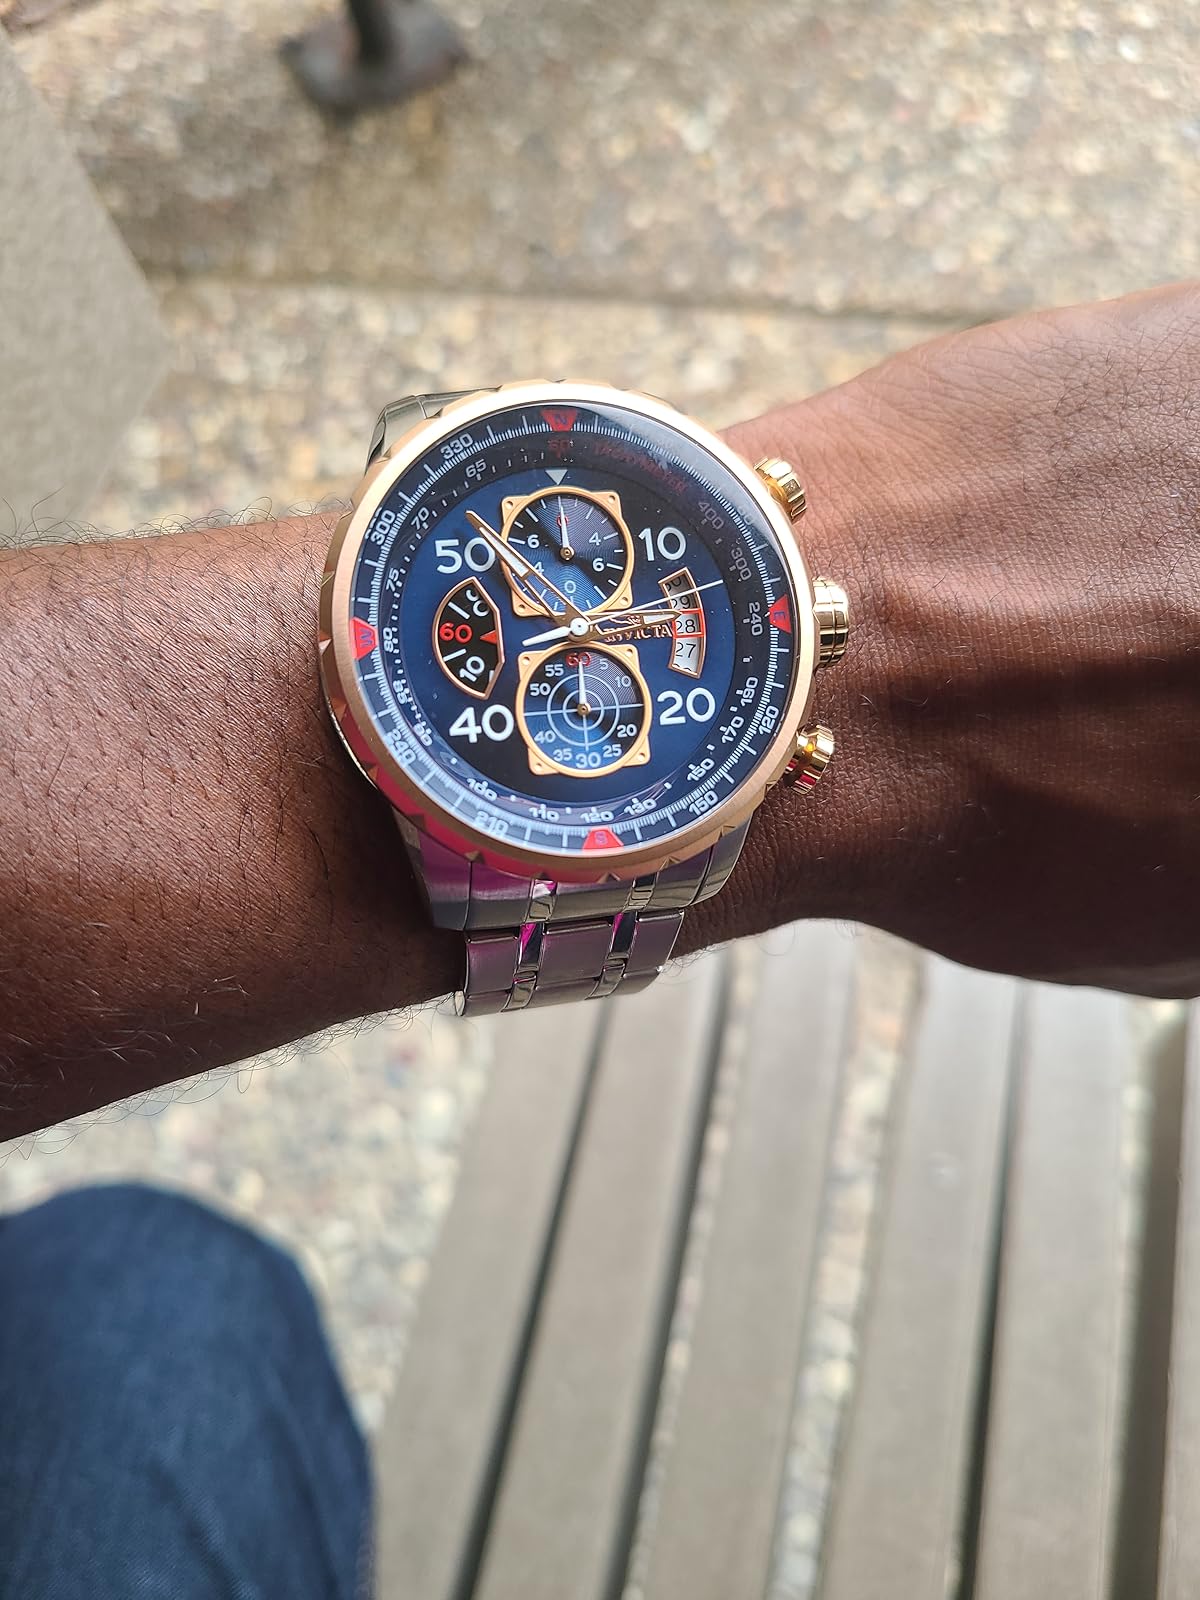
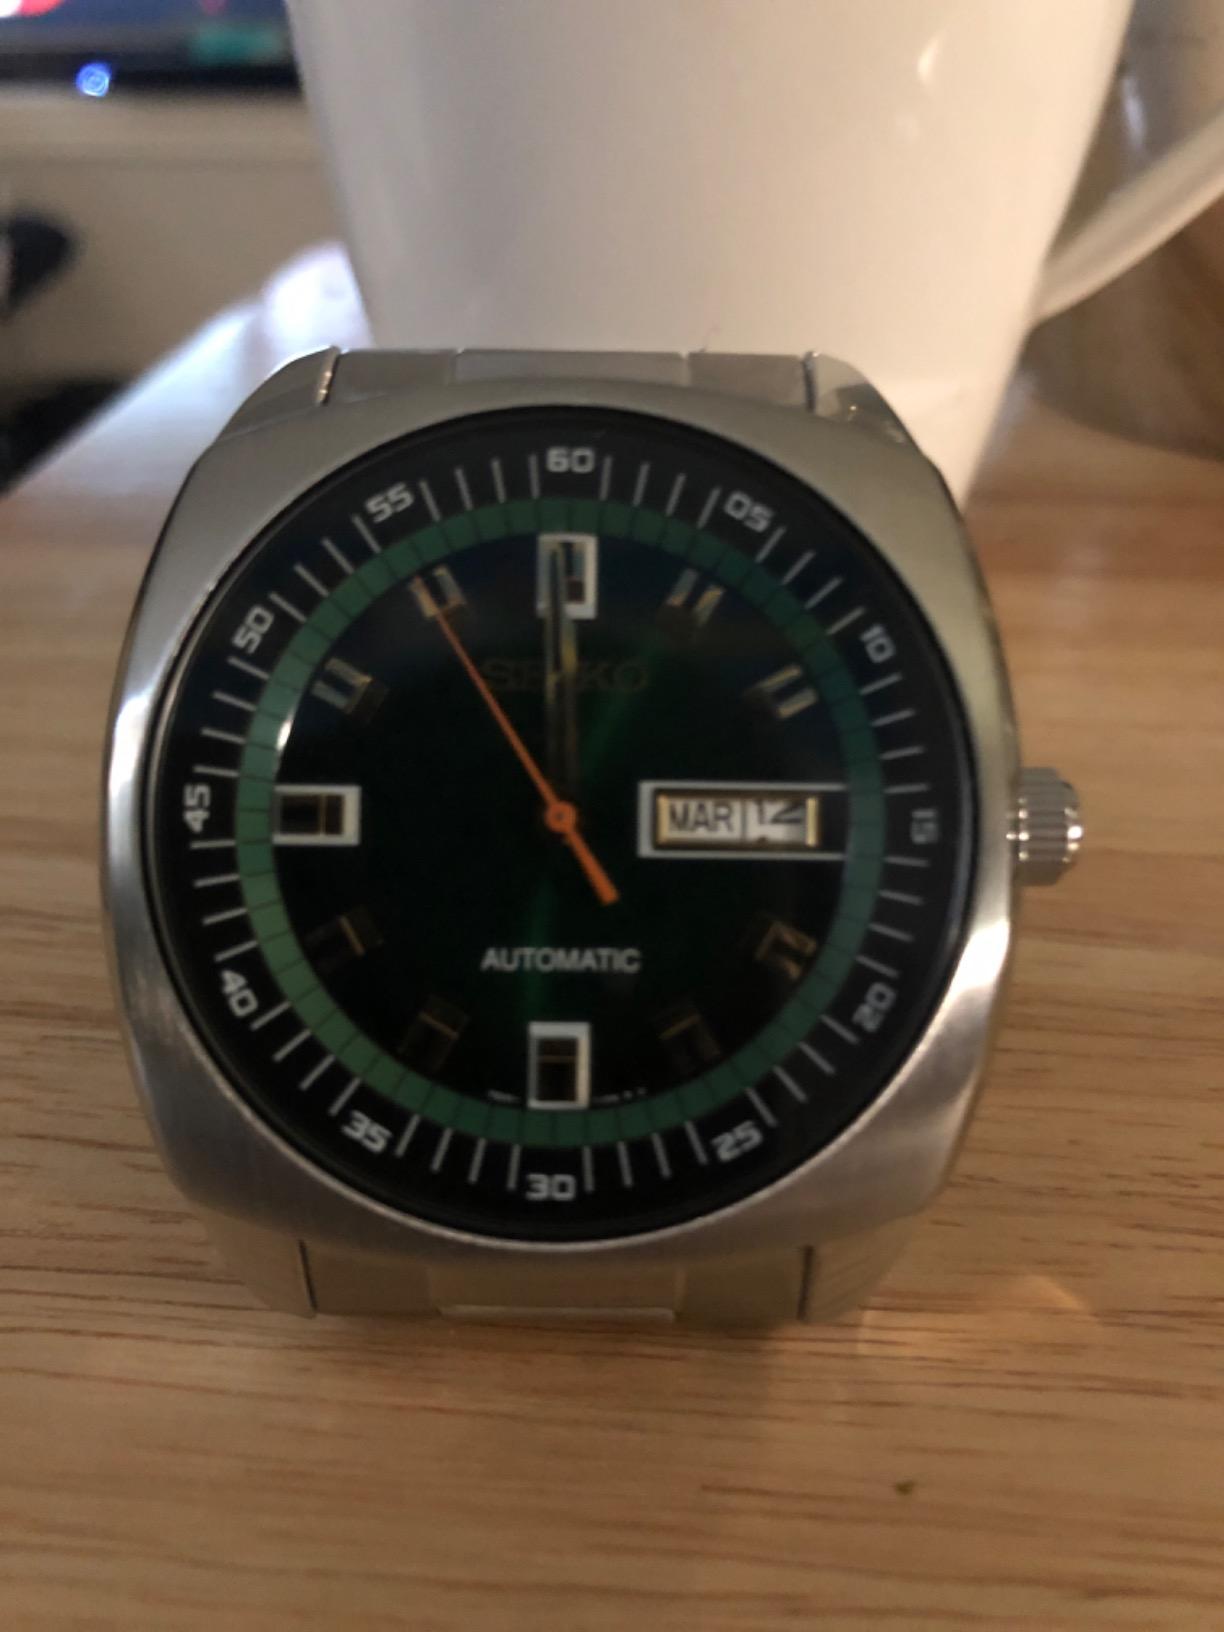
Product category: accessories_watch
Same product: no